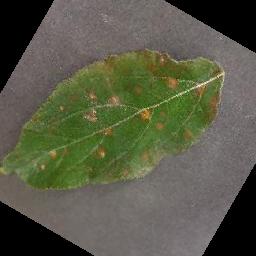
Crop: apple
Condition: cedar_rust